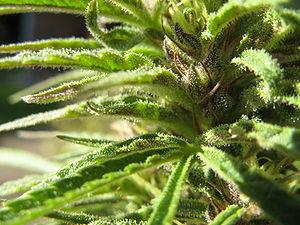
Bongzilla est un groupe de heavy metal américain, originaire de Madison, dans le Wisconsin. Formé en 1995, le groupe mêle doom metal et stoner metal. Comme leur nom l'indique, une grande partie de leur œuvre traite de la drogue, plus spécialement du cannabis. En 1998, ils signent avec Relapse Records, et compteront un total de quatre albums studio ainsi qu'un album live.